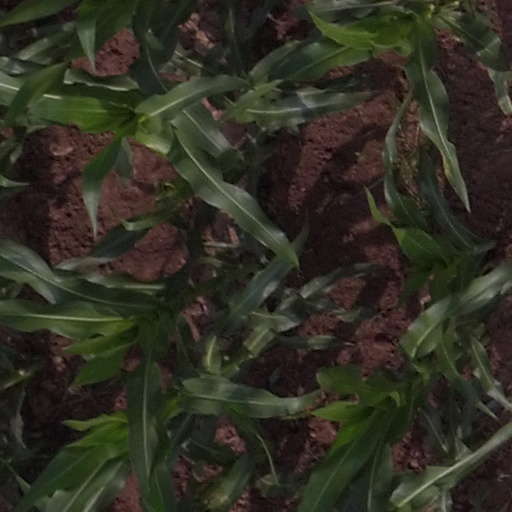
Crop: maize; corn